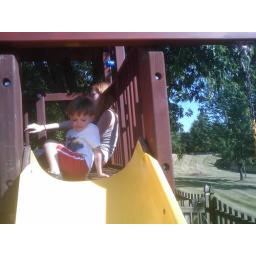
Megan and Daniel in the tree house